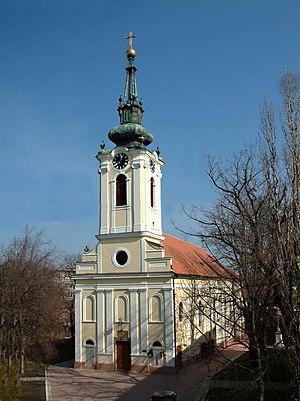
L'éparchie du Banat est une éparchie, c'est-à-dire une circonscription de l'Église orthodoxe serbe, située dans la région du Banat. Elle s'étend principalement dans la province de Voïvodine mais aussi dans la partie du Banat qui fait partie du district de Belgrade. Le siège de l'éparchie est la ville de Vršac. En 2016, elle est administrée par l'évêque Nikanor.
L'église de la Dormition-de-la-Mère-de-Dieu de Zrenjanin est une église orthodoxe serbe située à Zrenjanin, dans la province autonome de Voïvodine et dans le district du Banat central en Serbie. Elle est inscrite sur la liste des monuments culturels de grande importance de la République de Serbie.
Les monuments culturels de grande importance sont les monuments de Serbie qui, par leur valeur, bénéficient d'un haut degré de protection.